Philippa Gander

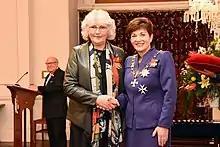
Gander (left), after her investiture as an Officer of the New Zealand Order of Merit by the governor-general, Dame Patsy Reddy, at Government House, Wellington on 31 August 2017

In 2009, Gander was elected a Fellow of the Royal Society of New Zealand. In the 2017 Queen's Birthday Honours, she was appointed an Officer of the New Zealand Order of Merit, for services to the study of sleep and fatigue.